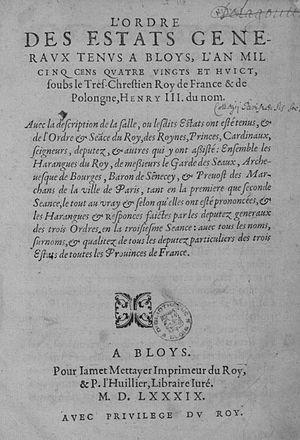
Jamet Mettayer [ou Jean ou Jean Jamet], latinisé en « Jametius Messorius » ou « Metayerius », italianisé en « Giametto Metaieri », est un imprimeur-libraire français actif de 1573 à sa mort en 1605. Il a travaillé à Paris de 1573 à 1588, à Blois en 1589, à Tours de 1589 à 1594 puis à Paris de nouveau entre 1594 et 1605. Il a été imprimeur du roi pour les mathématiques à partir de 1580 puis imprimeur ordinaire du roi à partir de 1583.